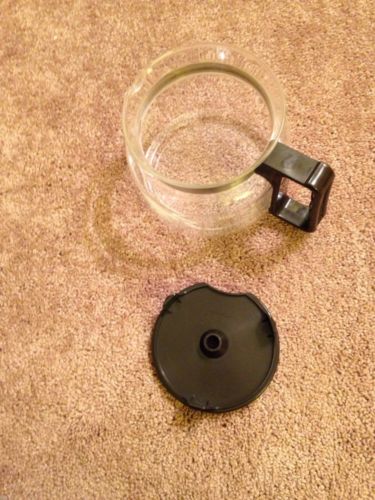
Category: coffee maker